Grain boundary diffusion coefficient

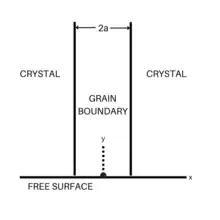
A model of grain boundary diffusion developed by JC Fisher in 1953. This solution can then be modeled via a modified differential solution to Fick's Second Law that adds a term for sideflow out of the boundary, given by the equationformula_5, where formula_6 is the diffusion coefficient, formula_7 is the boundary width, and formula_8 is the rate of sideflow.

The general way to measure grain boundary diffusion coefficients was suggested by Fisher. In the Fisher model, a grain boundary is represented as a thin layer of high-diffusivity uniform and isotropic slab embedded in a low-diffusivity isotropic crystal. Suppose that the thickness of the slab is formula_9, the length is formula_10, and the depth is a unit length, the diffusion process can be described as the following formula. The first equation represents diffusion in the volume, while the second shows diffusion along the grain boundary, respectively.